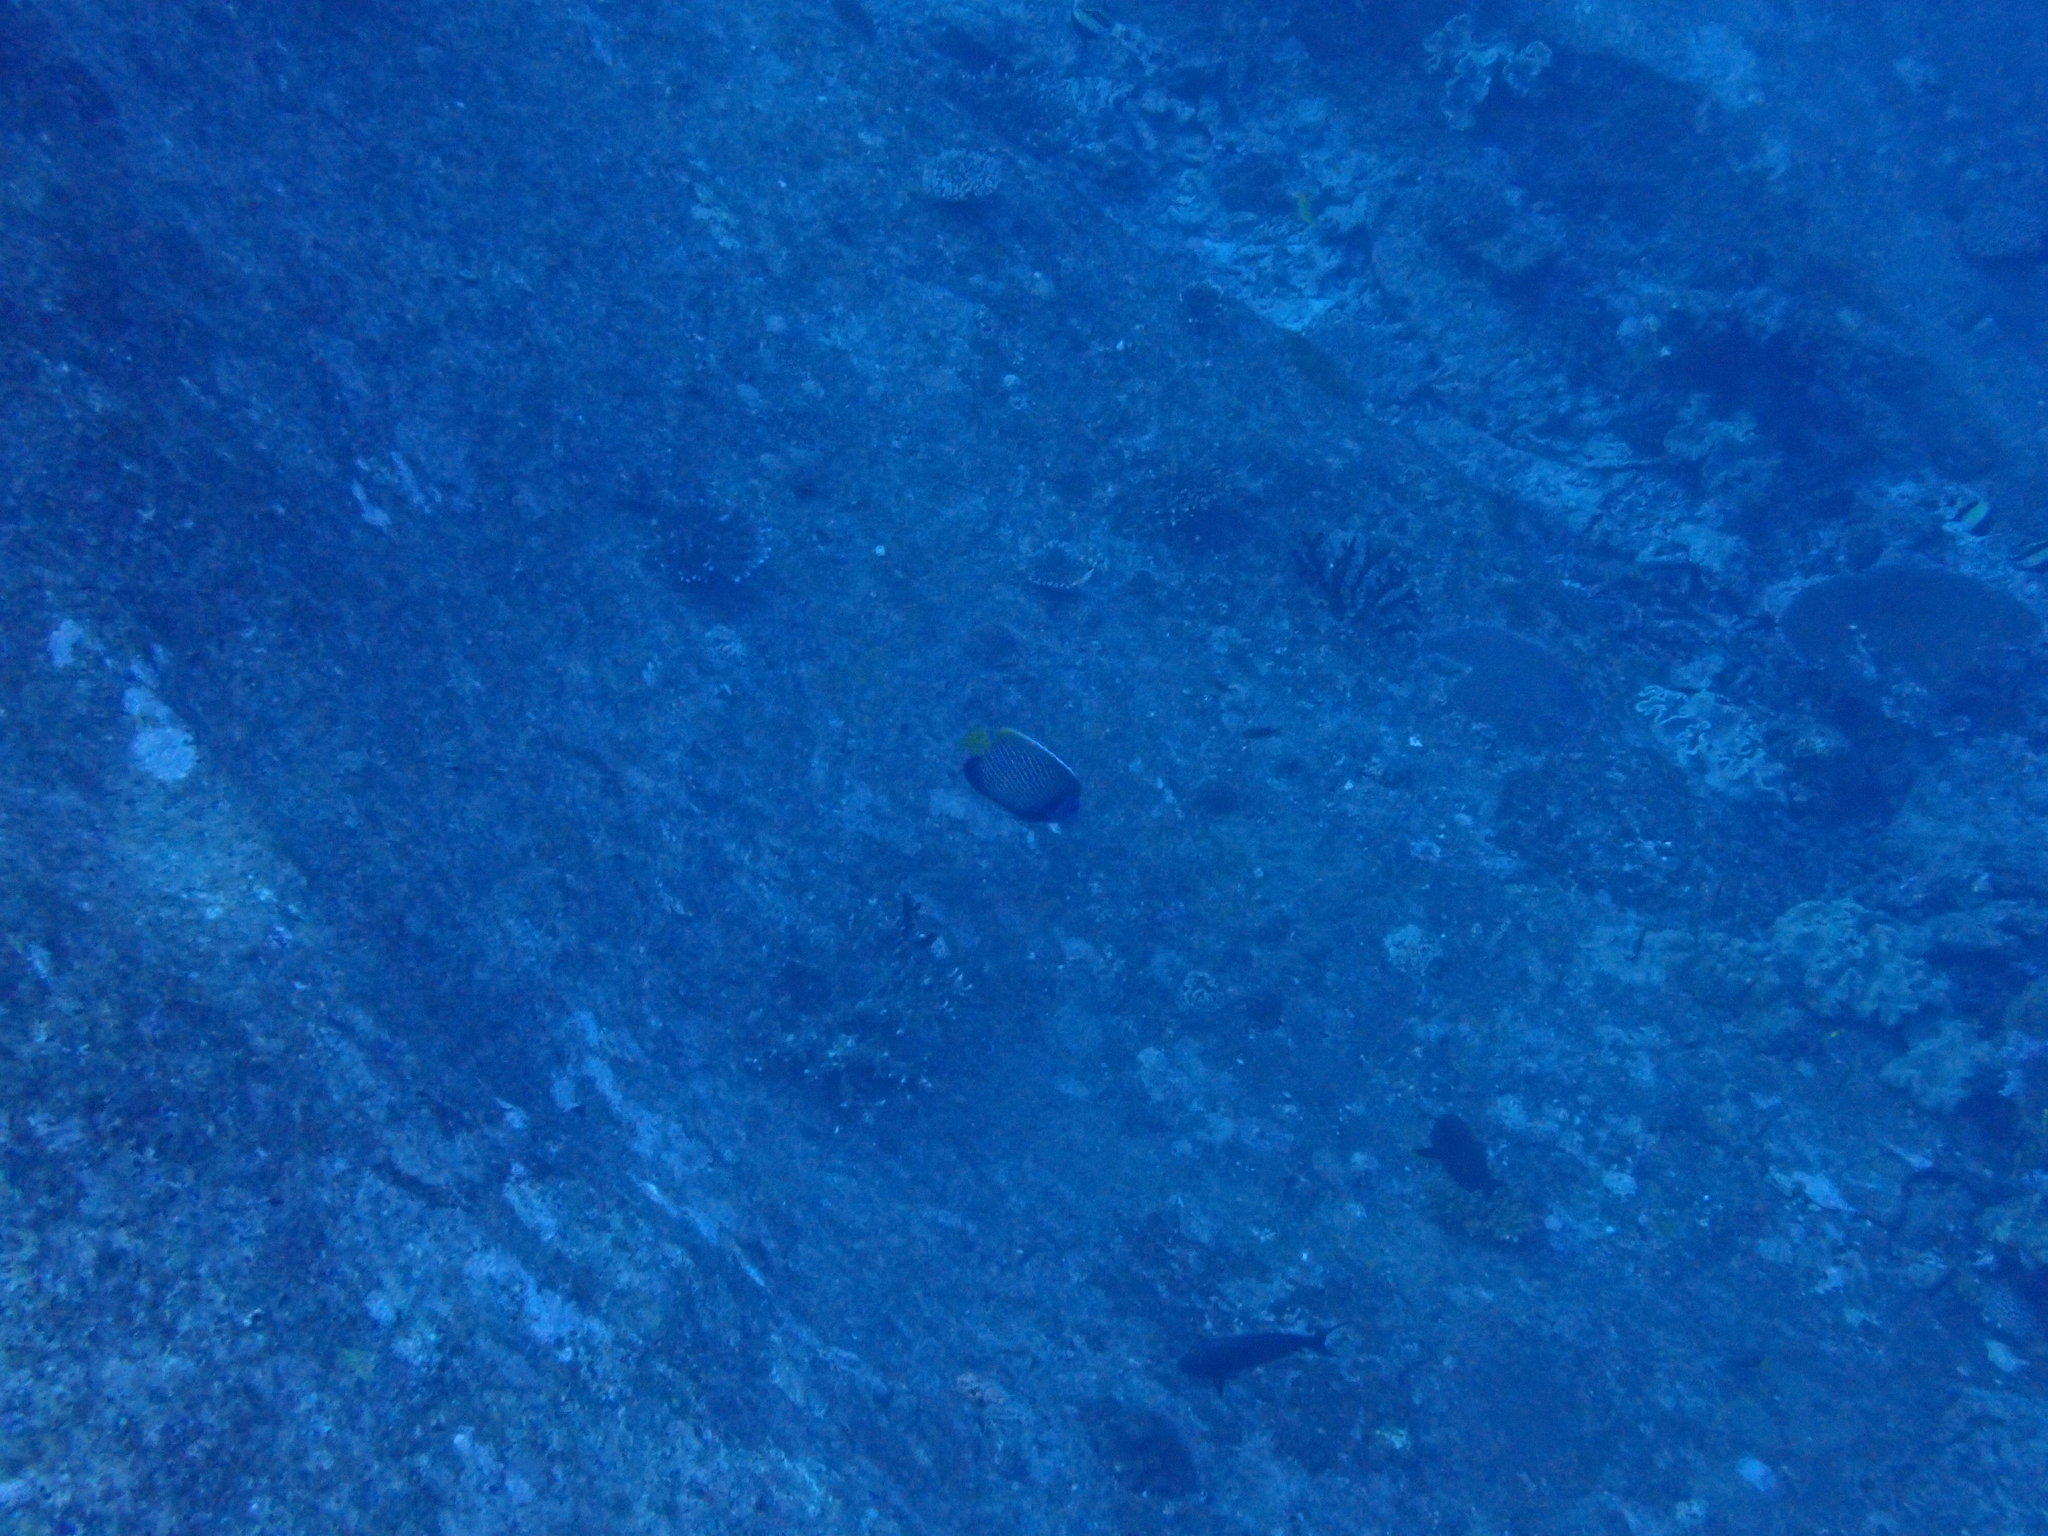
Pomacanthus imperator (Emperor Angelfish)